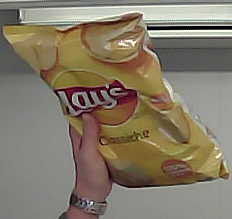
Product: lays_classic